Hilterfingen

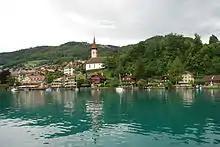
Hilterfingen

Traditionally the residents of the village raised vineyards and grew crops on the sunny shores of Lake Thun and fished the lake. In 1858 they acquired rights to graze cattle in three alpine meadows, but dairy farming or cattle raising were never an important part of the economy. Beginning in the 1880s demand for Lake Thun wine dropped due to a number of factors and by 1910 the last vineyards around the lake closed. However, tourism around the lake was growing and the municipality embraced the new industry. The first hotel opened in Hilterfingen in 1894, followed by a number of others. A dock was built in 1925 for the steam ships that traveled around the lake and a sailing school opened ten years later. After World War II the population grew as commuters moved out of the cities and settled along the lake front. While a number of factories and businesses settled in the municipality, today about two-thirds of the population commutes to jobs in other cities.